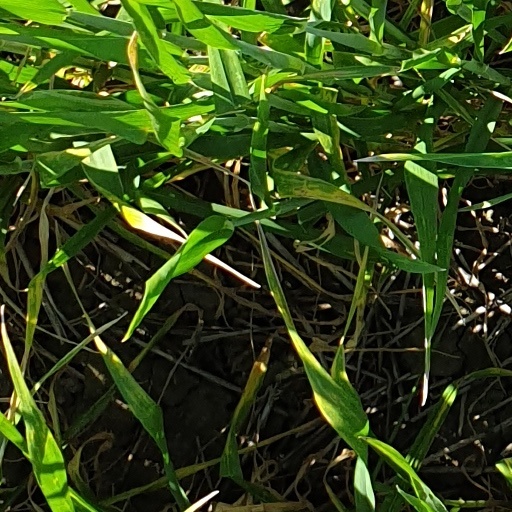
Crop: wheat